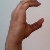
The image shows a hand gesture representing the letter 'C' in Indian Sign Language.